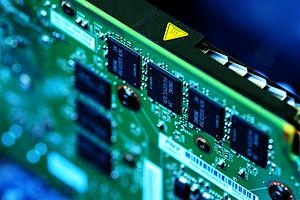
Une carte graphique ou carte vidéo, ou encore un adaptateur graphique, est une carte d'extension d’ordinateur dont le rôle est de produire une image affichable sur un écran.